Harbours in Vienna

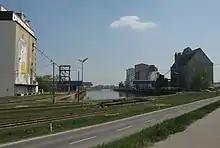
Harbour near Albern

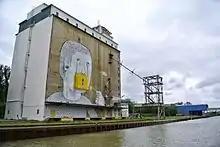
Blu's mural on the harbour's northern granary, 2010-2013

The construction of a freight harbour near Albern, the plans for which engineer Ludwig Brandl had described in 1923 as one of several possibilities for the expansion of Vienna's harbour facilities, was selected for realisation by the Reich Ministry of Transport from amongst several available options on 2 January 1939.